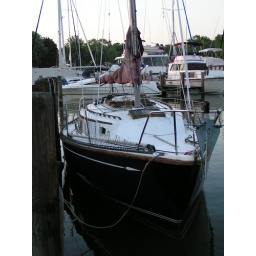
This boat was put in the water the day before we sailed her out of Herrington Harbor